Musée Rolin

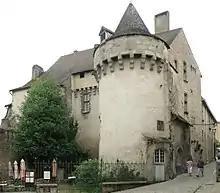
The Hôtel du Chancelier Rolin, which houses the museum

The Musée Rolin is an art museum in Autun, Burgundy, France.